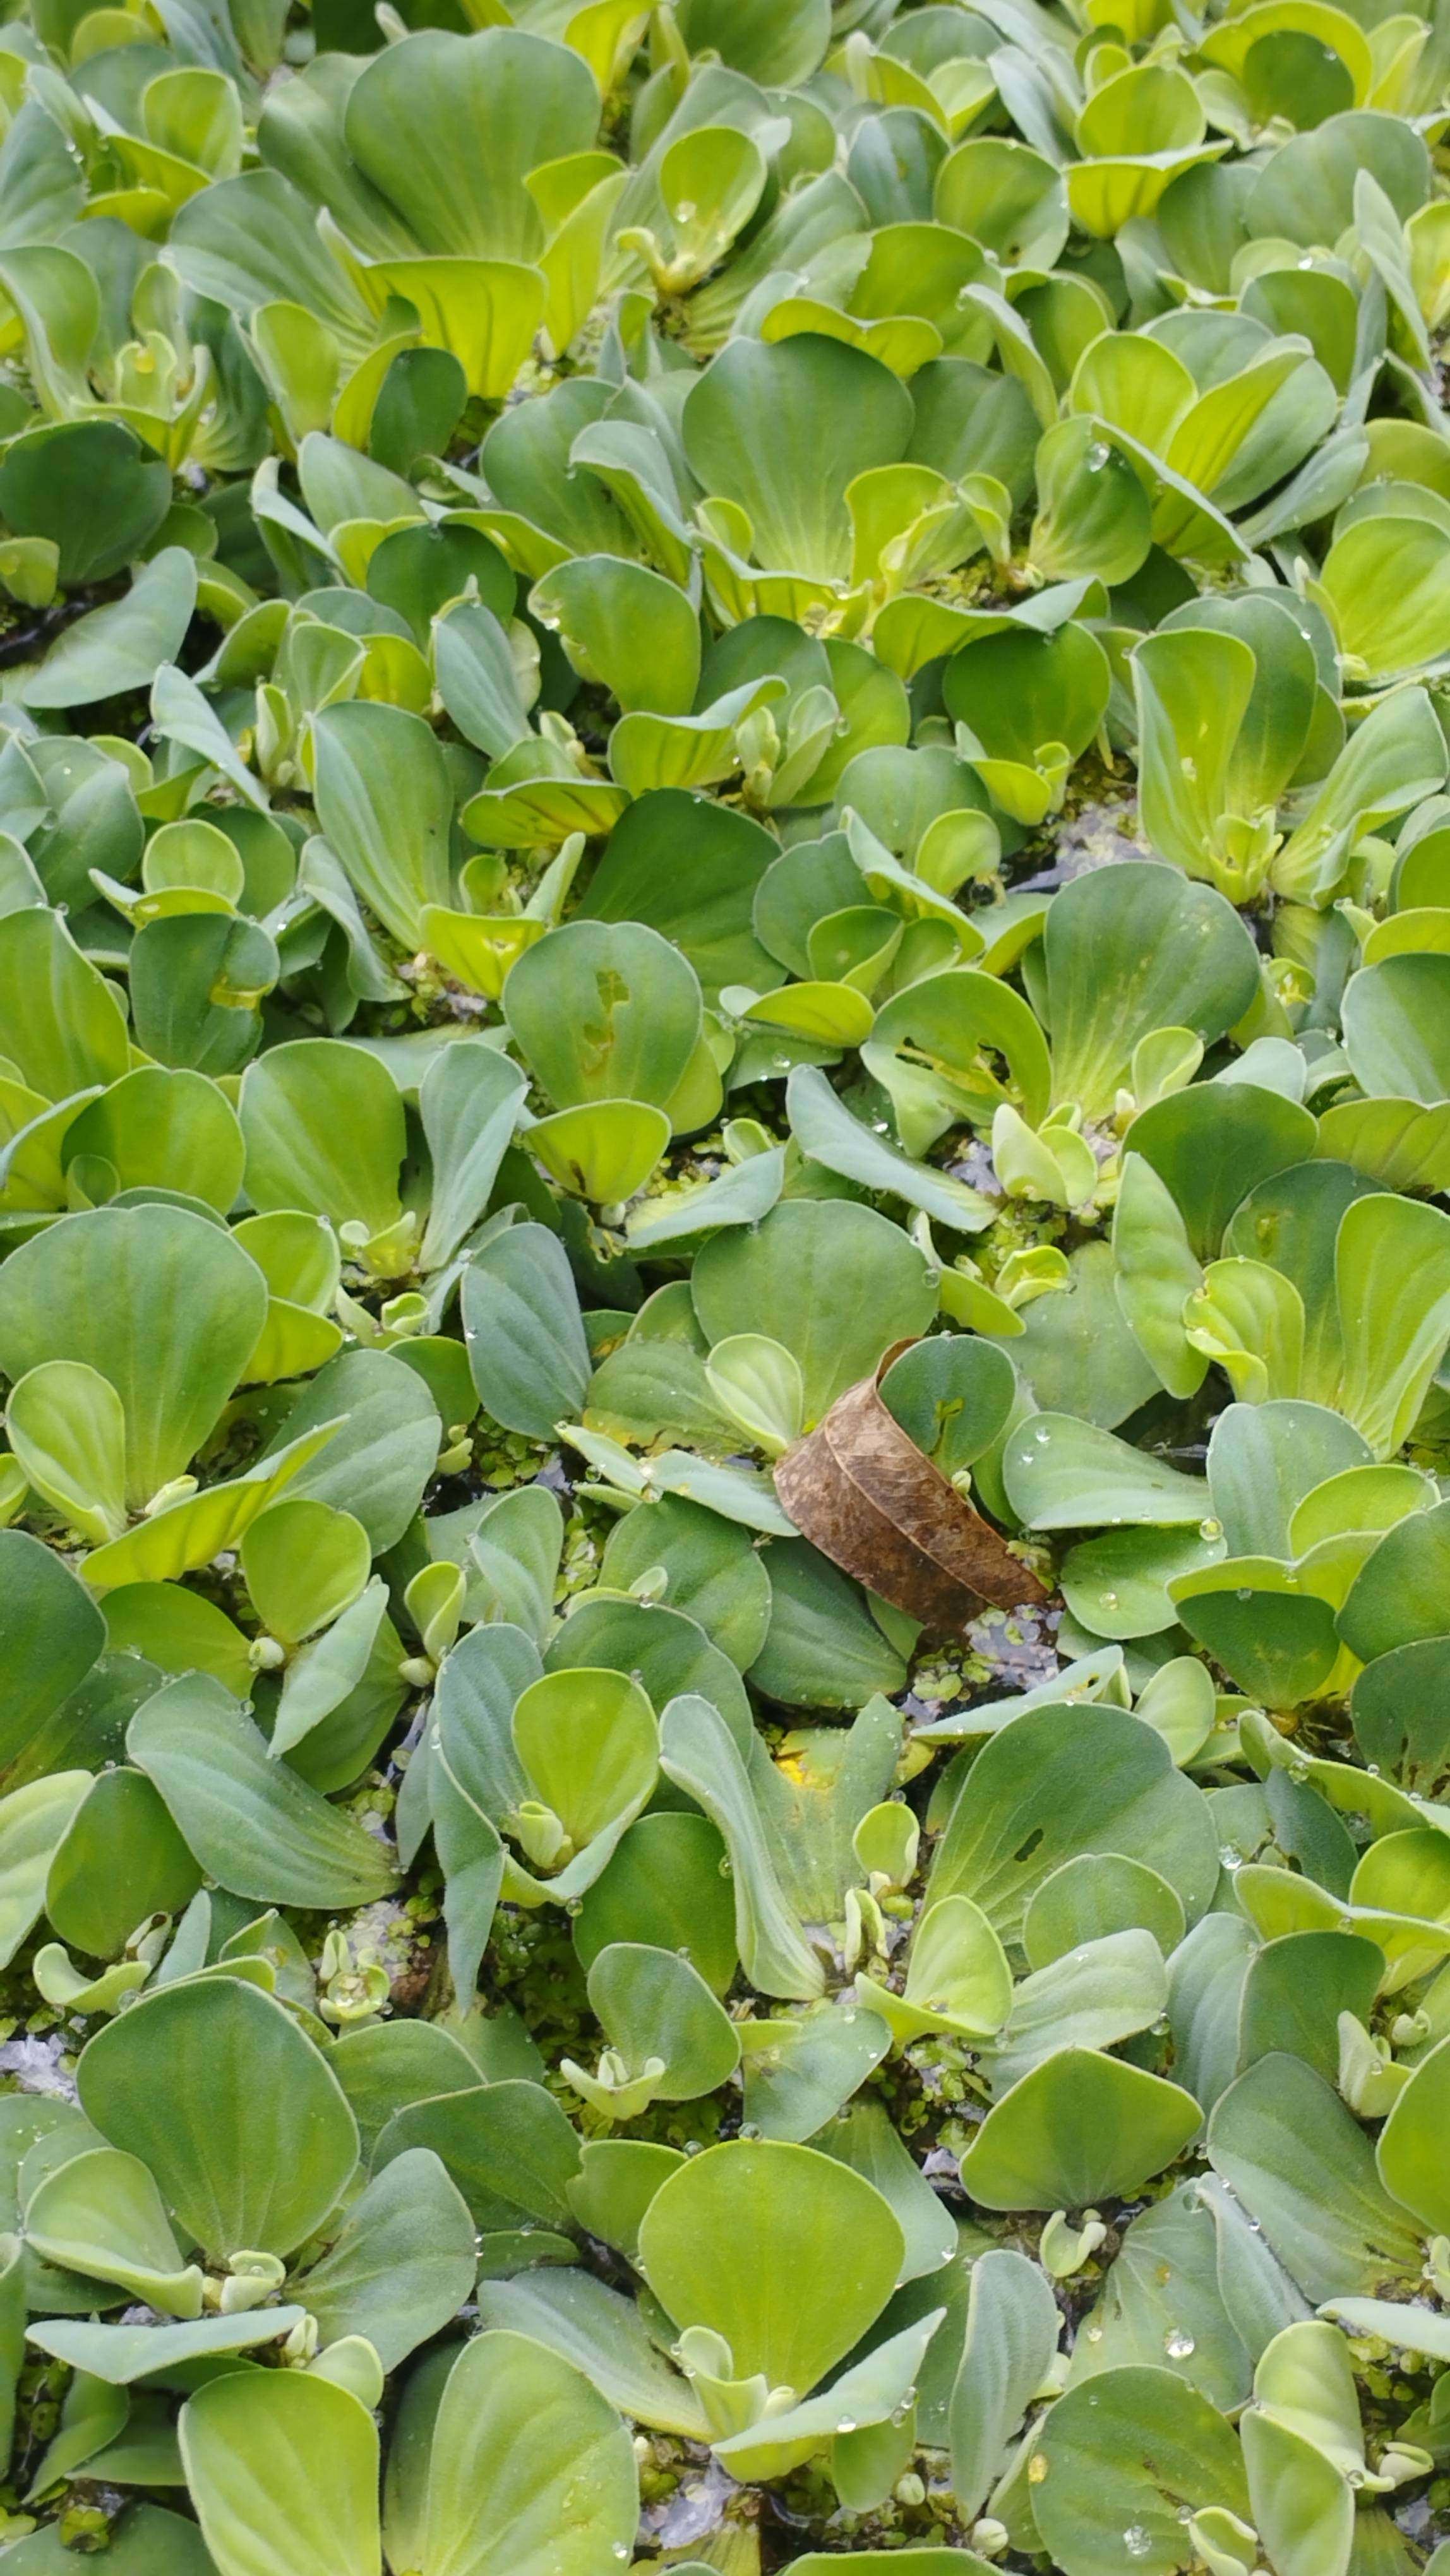
Species: Water Lettuce (Pistia stratiotes)